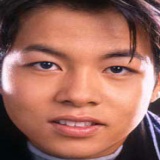
ca sĩ Quang Lê